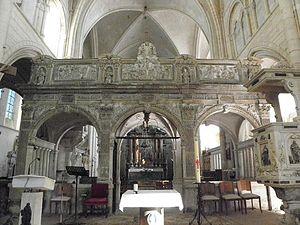
Jubé de la collégiale Saint-Pierre-et-Saint-Paul d'Appoigny (89).
Dans une église, le jubé est une tribune formant clôture de pierre ou de bois séparant le chœur liturgique de la nef. Il tient son nom du premier mot de la formule latine « jube, domine, benedicere » qu'employait le lecteur avant les leçons de Matines. En Belgique francophone et au Québec, le mot « jubé » est également utilisé pour désigner la tribune d'orgue située dans le fond de la nef.
Appoigny est une commune française située dans le département de l'Yonne, en région Bourgogne-Franche-Comté. Appoigny possède un illustre conseiller municipal en la personne de Guy Roux, ancien entraîneur emblématique du club de football l'AJ Auxerre.